Question: Please indicate a possible affordance area of the boxing_punching_bag that can be used for striking
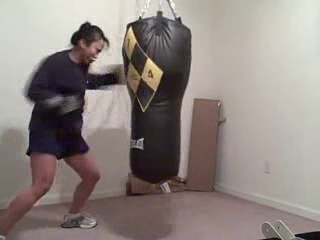
Answer: [126.5, 18, 191.5, 181]